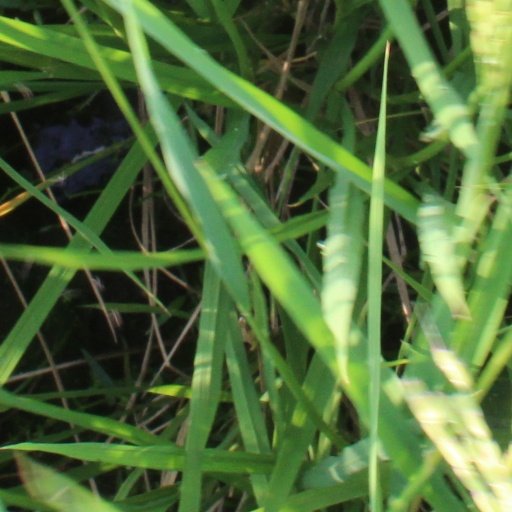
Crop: rice